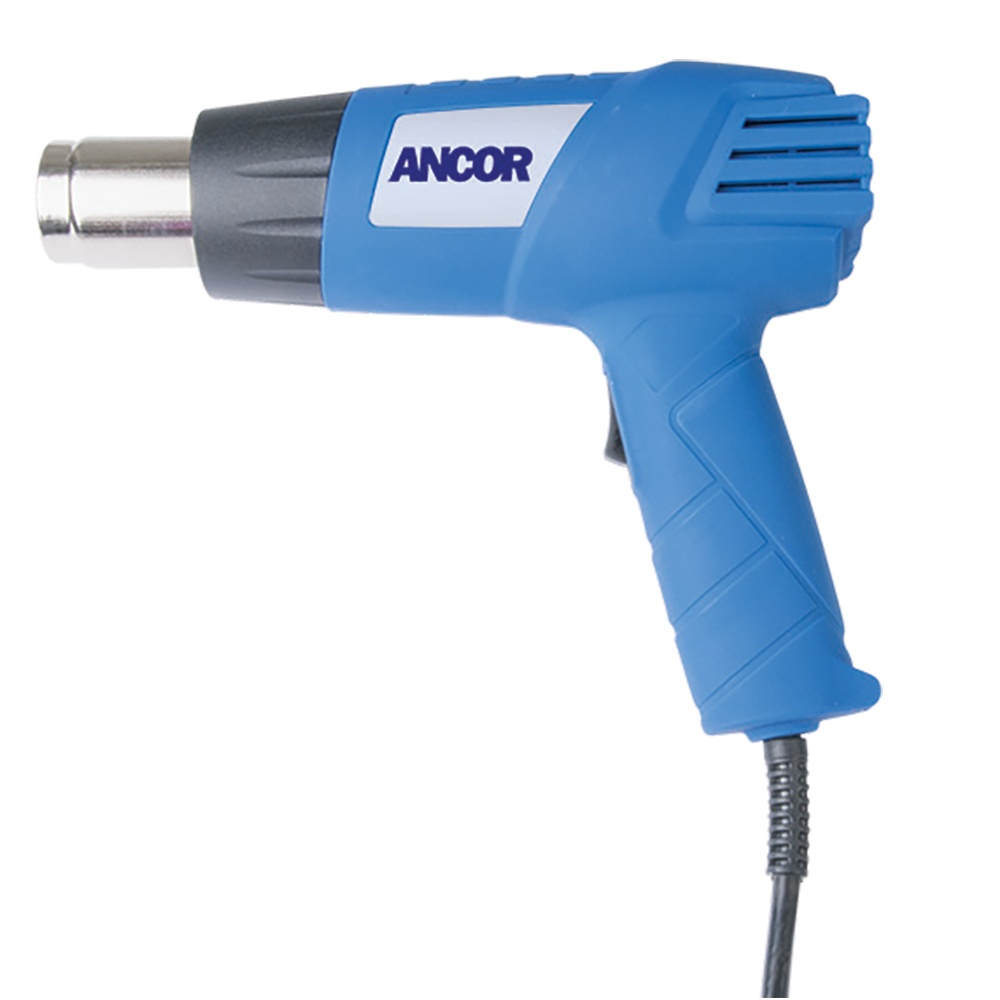
Ancor 120V Two Setting Heat Gun [703023]
120V Two Setting Heat Gun Features: Two settings - Low: 572°F, 10 CFM & High: 1,000°F, 17 CFM 6.5' cord, 120V AC Great for heat shrink tubing and connectors, stripping paint and more Lightweight, under two pounds Stands on end for hands free operation Includes three nozzles and carrying case WARNING: This product can expose you to chemicals including di(2-ethylhexyl)phthalate (dehp) which is known to the State of California to cause cancer, birth defects or other reproductive harm. For more information go to P65Warnings.ca.gov .
Brand: Ancor
Category: Hardware > Tools > Heat Guns > Hot Air Guns